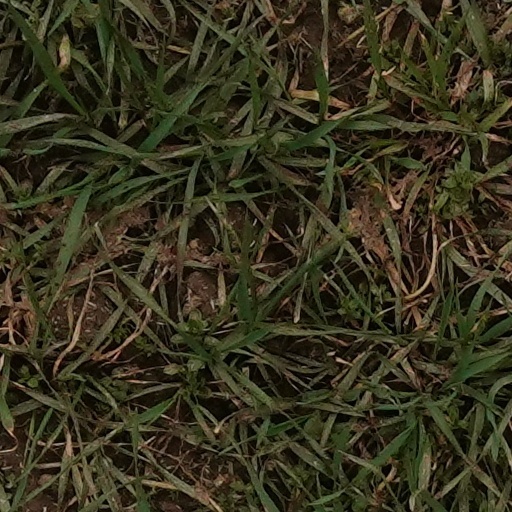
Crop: wheat